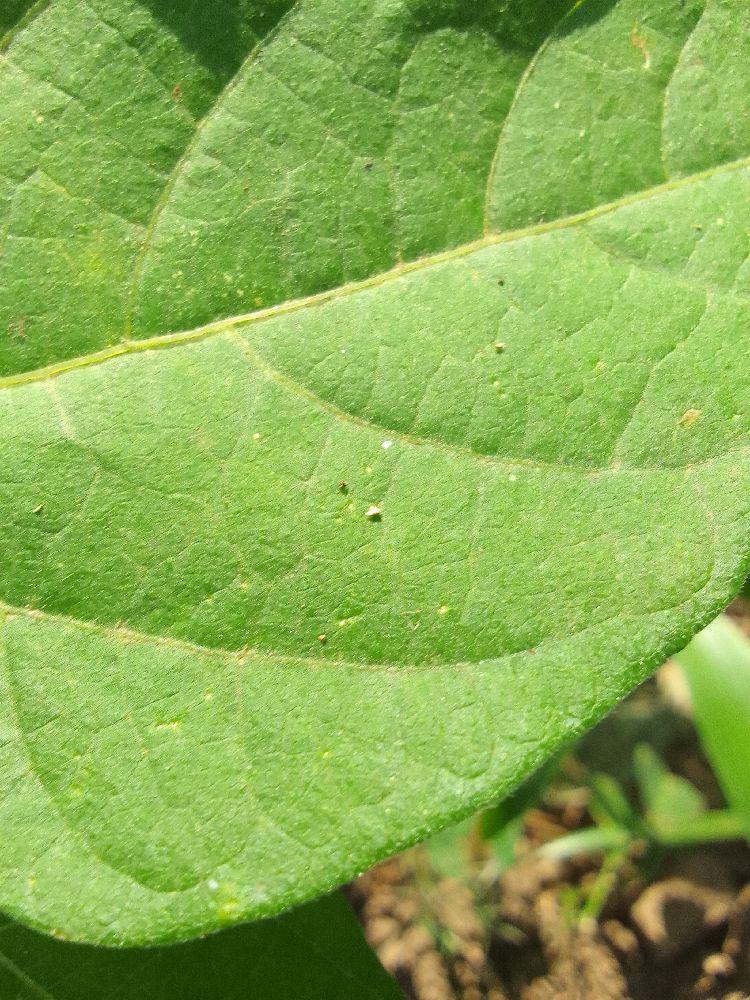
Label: healthy